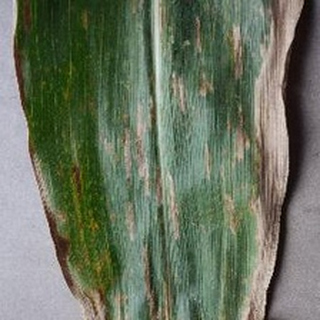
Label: corn_gray_leaf_spot